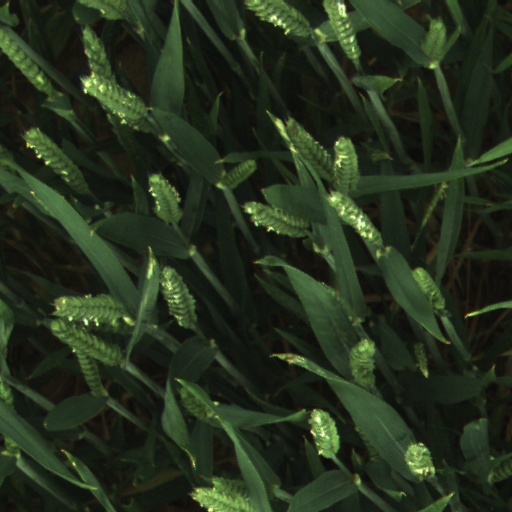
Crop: wheat